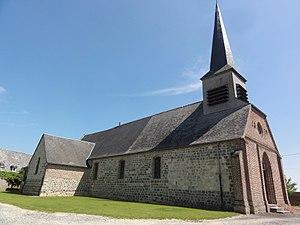
Sons-et-Ronchères (Aisne) église
L'église Saint-Médard de Sons-et-Ronchères est une église située à Sons-et-Ronchères, en France.